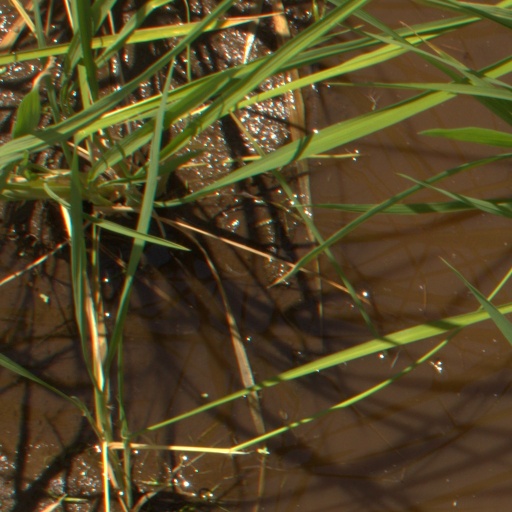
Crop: rice